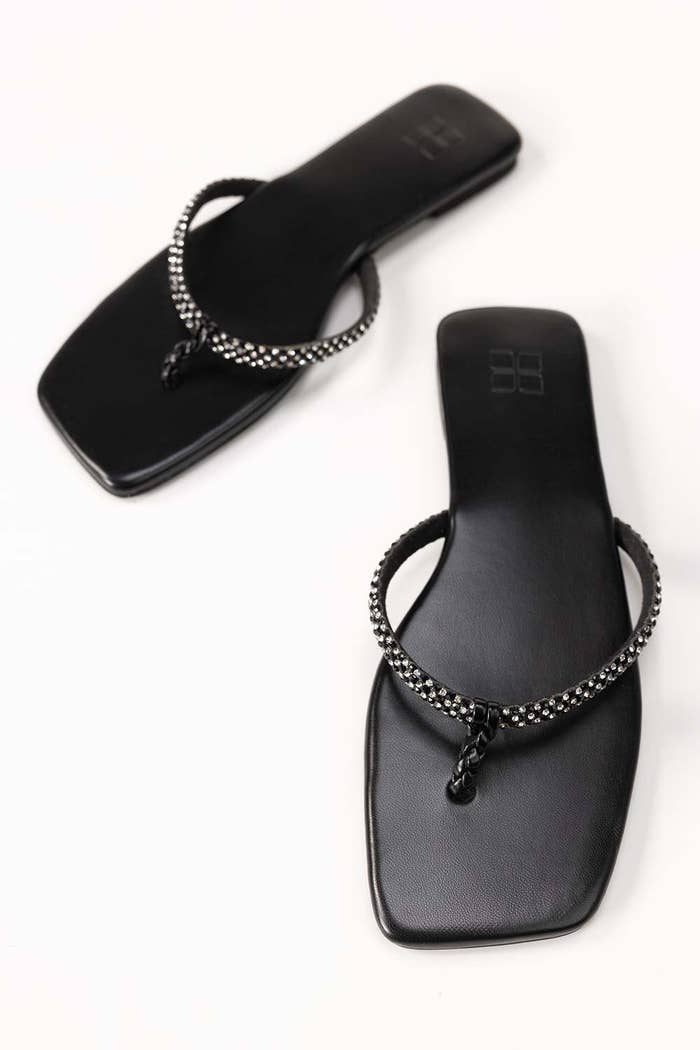
black silver chain embellished flip flop